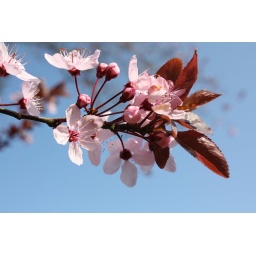
Blossom in Shropshire with a clear sky due to volcanic ash